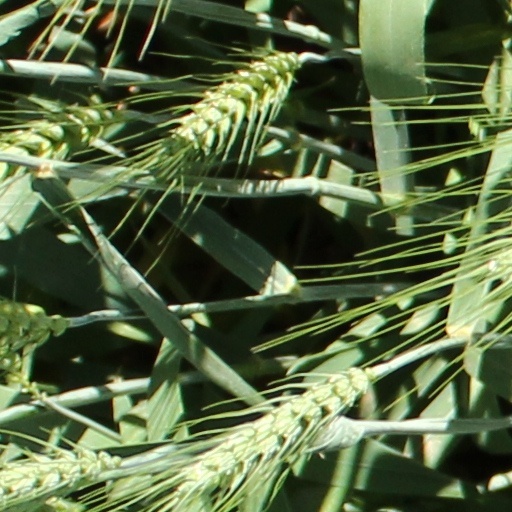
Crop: wheat